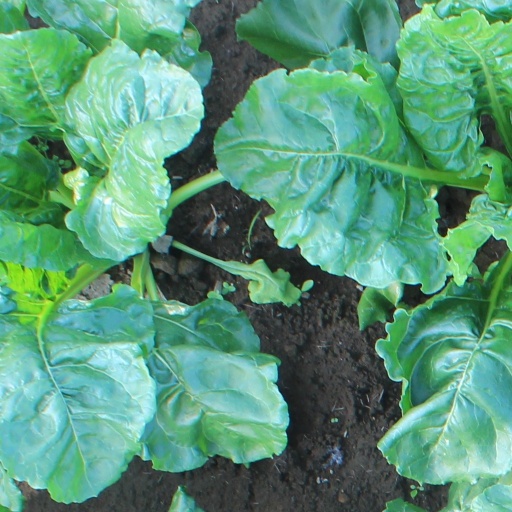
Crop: sugar beet